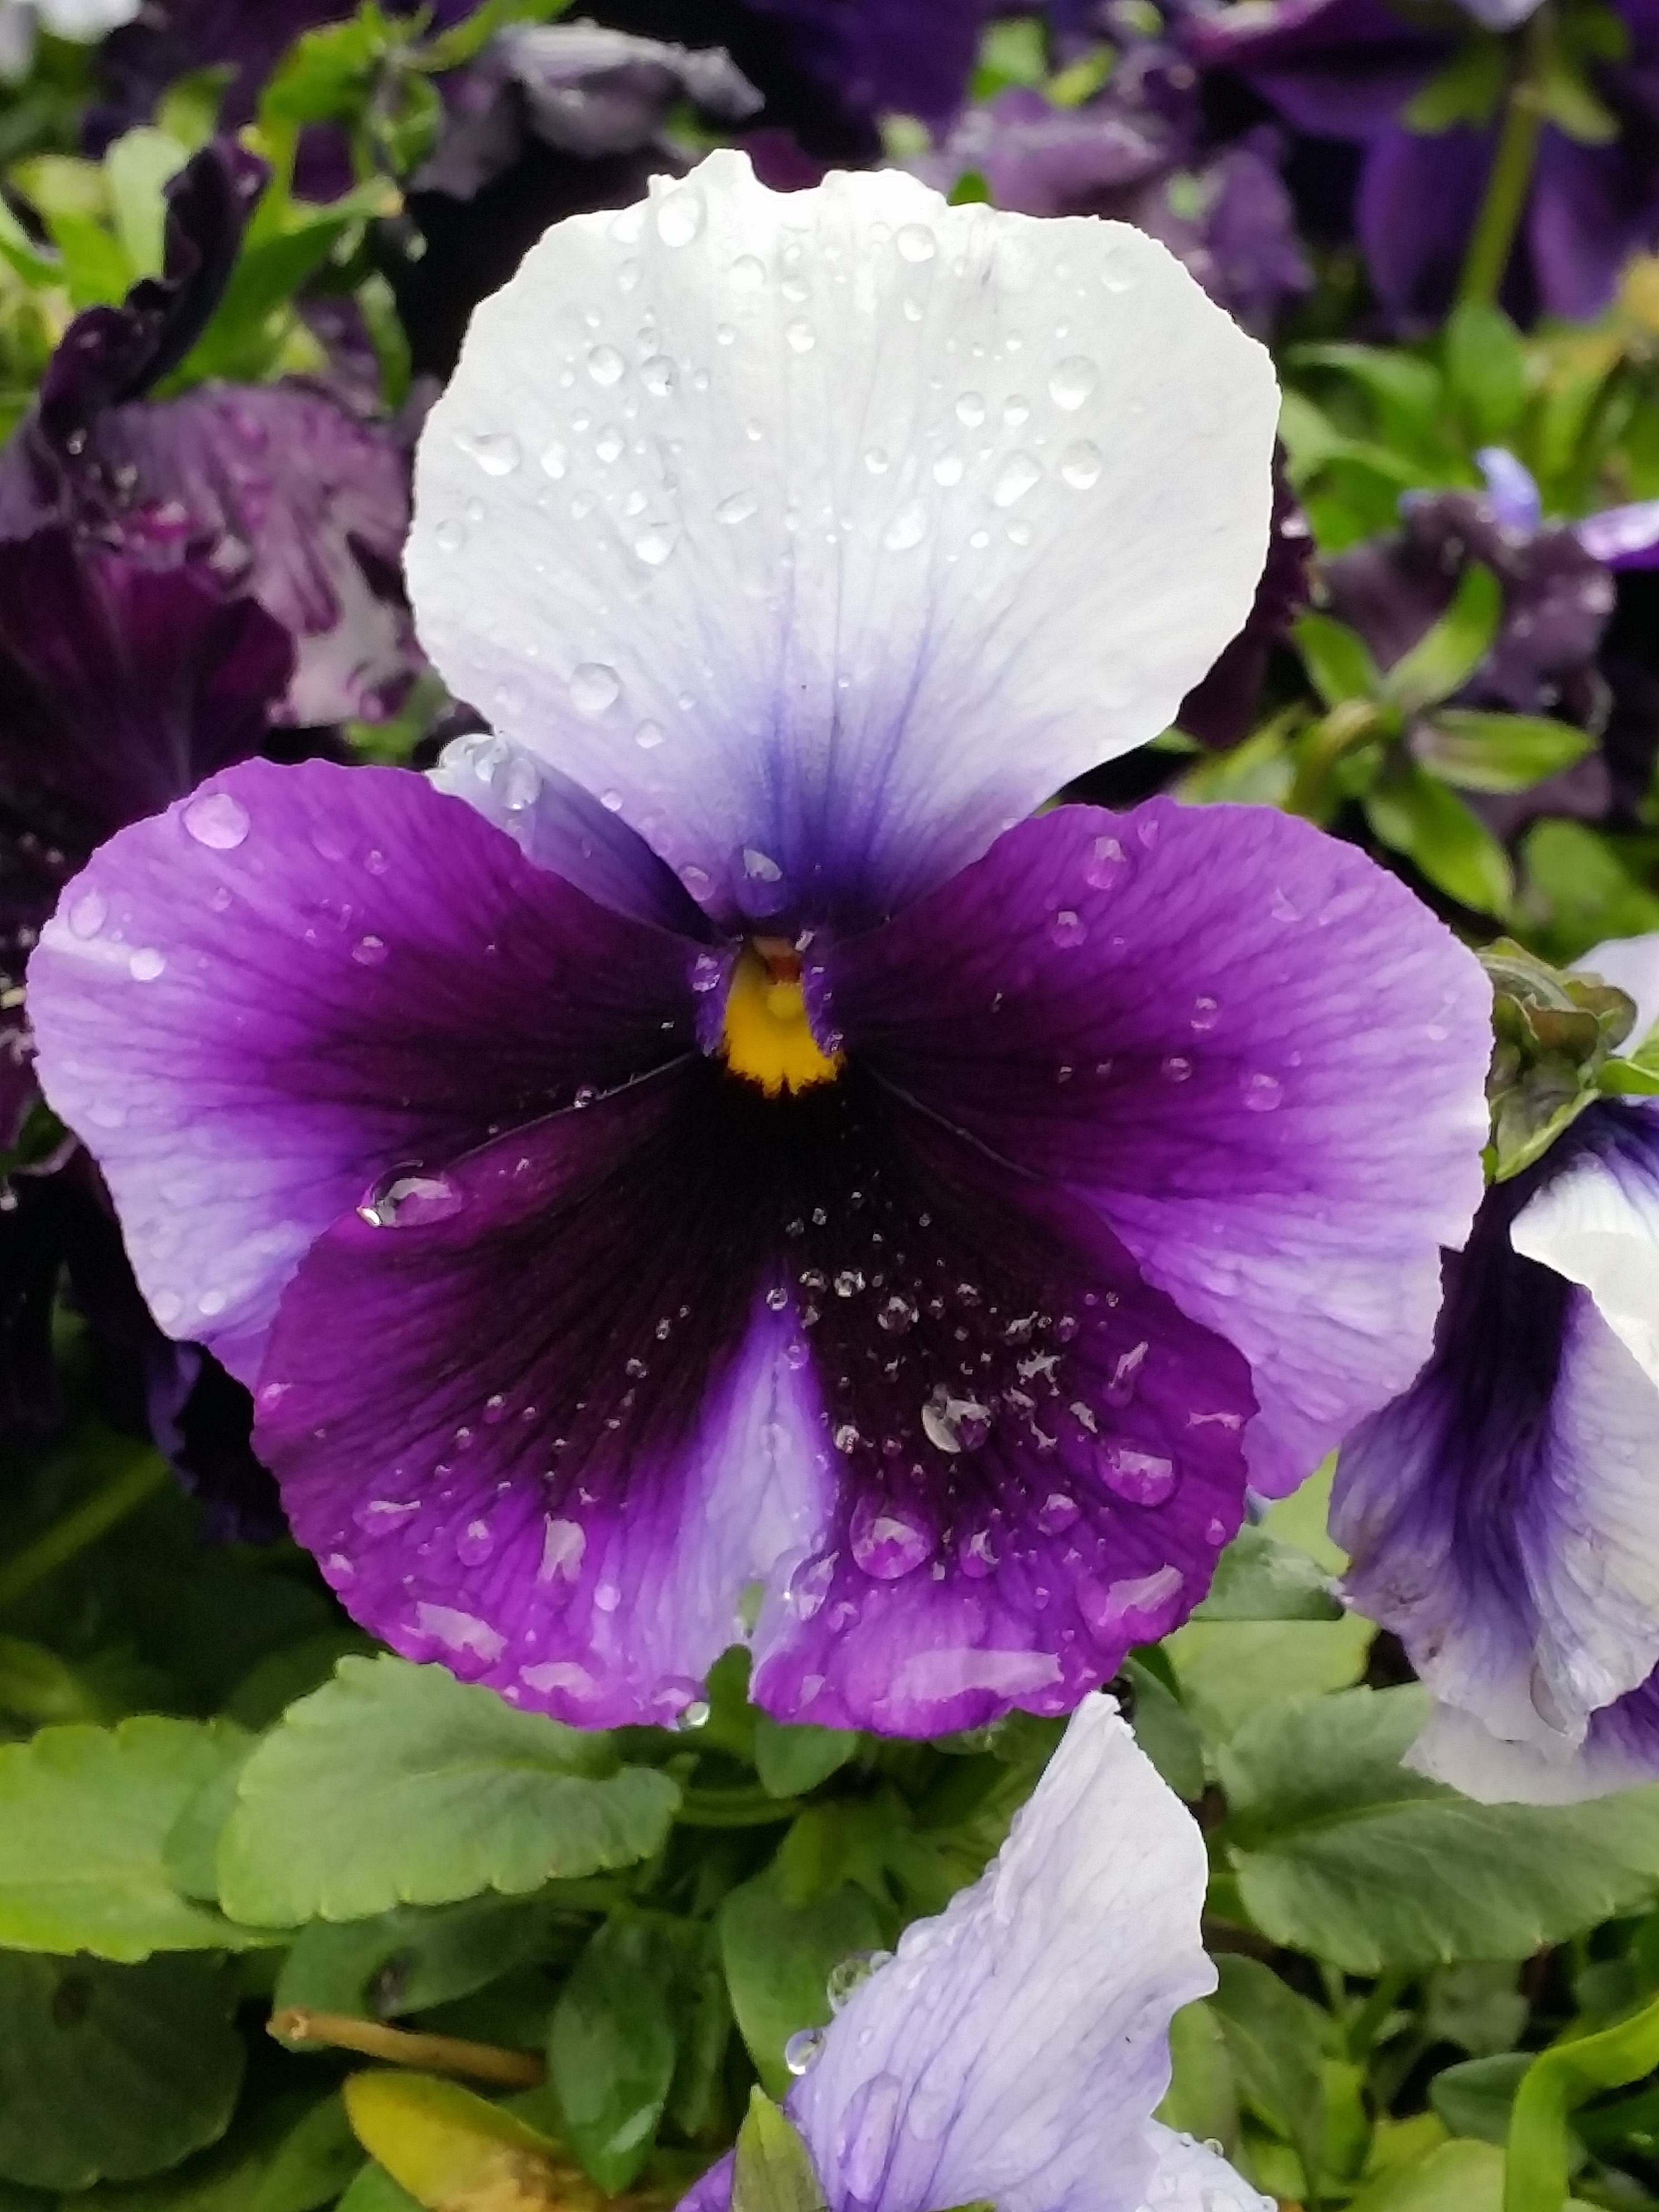
nature, plant, flower, purple, petal, spring, flora, wildflower, raindrops, viola, macro photography, pansy, flowering plant, annual plant, land plant, violet family